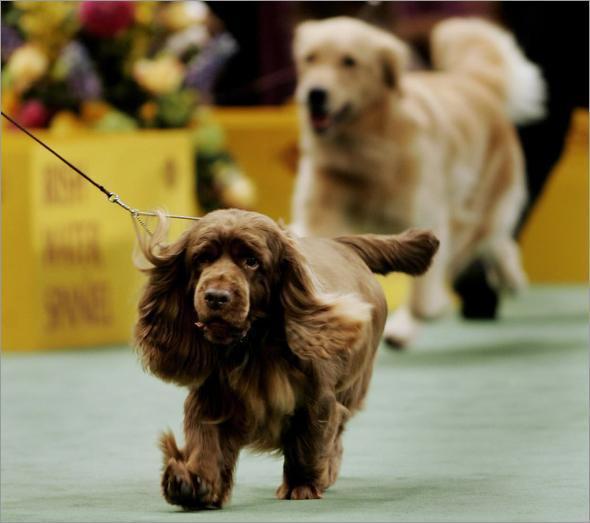
Sussex_spaniel